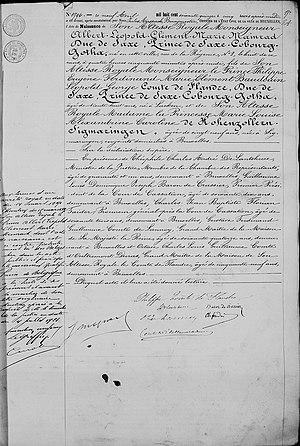
Acte de naissance du futur Roi Albert Ier des Belges, alors prince Albert de Belgique (8 avril 1875), dressé sous l'autorité du Bourgmestre Jules Anspach, Officier d'État civil
Albert, prince de Belgique, duc de Saxe, prince de Saxe-Cobourg et Gotha et héritier de la couronne belge, puis roi des Belges, est né à Bruxelles le 8 avril 1875 et mort dans un accident d'escalade à Marche-les-Dames le 17 février 1934.
Par ordre chronologique, les actes d'état civil de la famille royale belge sont :